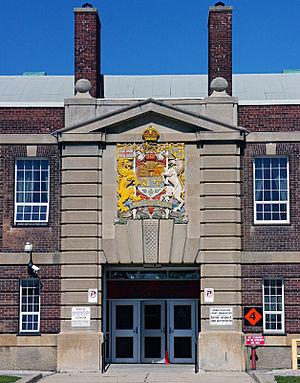
Le manège militaire de Fort York est un manège militaire situé à Toronto au Canada construit en 1935. Il sert de garnison à plusieurs unités de la Première réserve de l'Armée canadienne et du mouvement des cadets du Canada. Il est situé au carrefour de la rue Fleet et du boulevard Fort York près du site historique de Fort York dans le quartier de Fort York.
The Royal Regiment of Canada, abrégé en RRC ou R Regt C, littéralement « Le Régiment royal du Canada », est un régiment d'infanterie de la Première réserve de l'Armée canadienne composé de trois compagnies et une fanfare. Il fait partie du 32ᵉ Groupe-brigade du Canada au sein de la 4ᵉ Division du Canada et est stationné à Toronto en Ontario. Il s'agit du plus grand régiment de la Première réserve en termes d'effectif. La fanfare est la plus ancienne fanfare organisée en service ininterrompu des Forces armées canadiennes